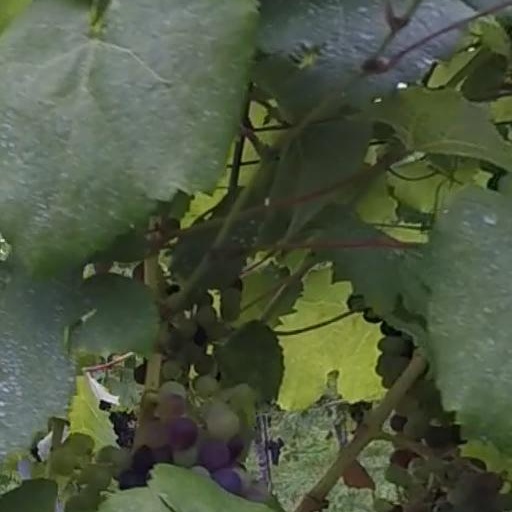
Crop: grape